USS Leutze

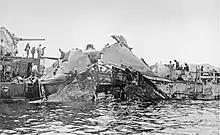
"Kamikaze" damage to the "Leutze", 1945

Of the first wave of attacking aircraft to filter through the outer screen on 6 April, she splashed two and later knocked down a third. Disregarding the danger, she proceeded alongside to assist the thrice-hit and burning . The fourth plane to hit this ship skidded across the deck and exploded its bomb against "Leutze"’s port quarter. The "kamikaze" almost severed her fantail and left seven crew members missing, one dead, and 30 wounded. Lt. Leon Grabowsky, "Leutze"’s acting commanding officer, received the Navy Cross for his part in aiding "Newcomb", and in the fighting of his own ship.